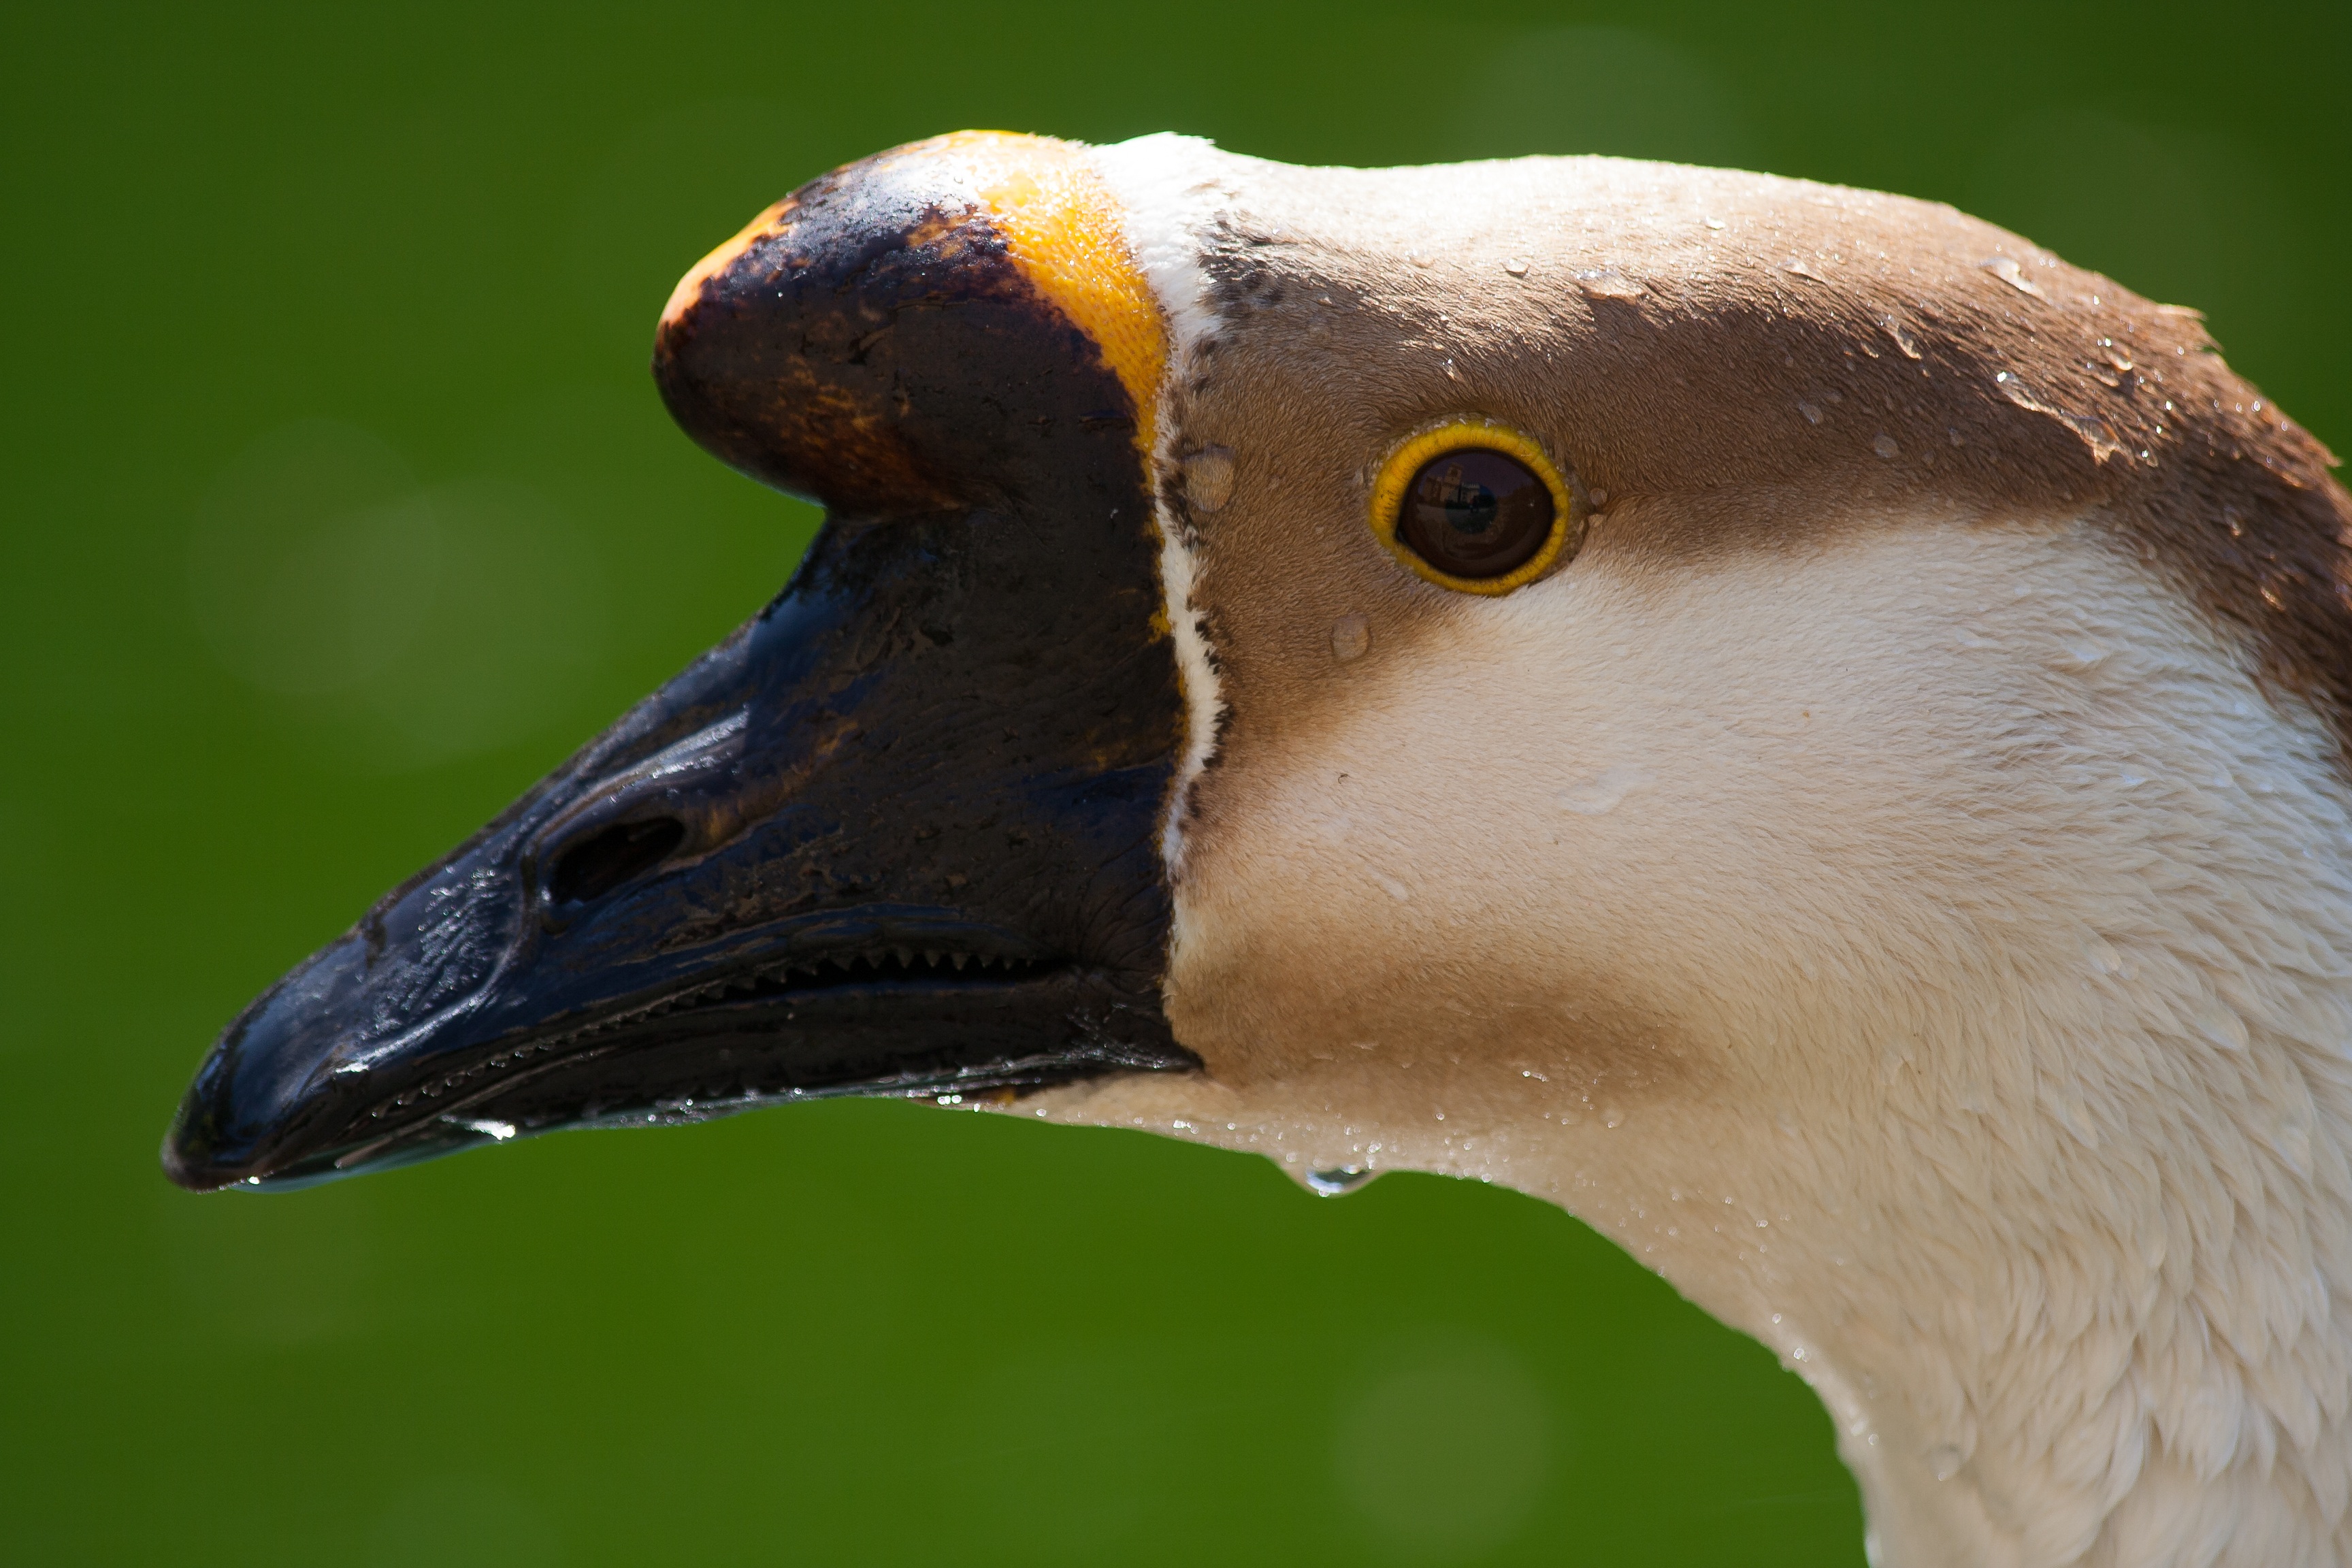
water, nature, bird, wing, lake, animal, river, wildlife, beak, fauna, close up, duck, eye, animals, look, vertebrate, waterfowl, water bird, oca, particular, ducks geese and swans